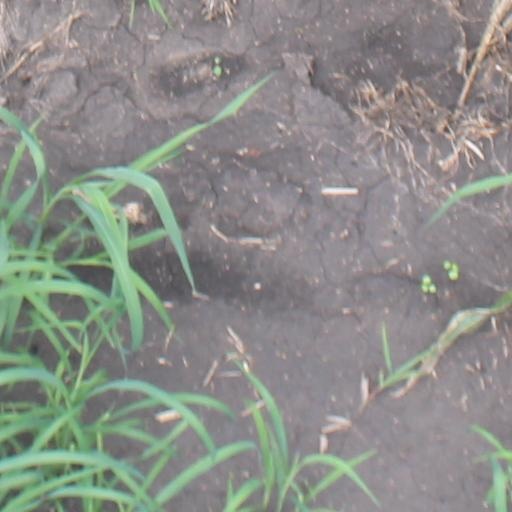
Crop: maize; corn